Hudson River Park

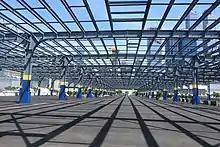
Pier 76 open in June 2021

The state's first memorial to the LGBT community was dedicated in June 2018, at Hudson River Park near the Christopher Street Pier. The memorial, an abstract work by Anthony Goicolea, consists of nine boulders arranged in a circle. The memorial honors the victims of the 2016 Orlando nightclub shooting, most of whom were gay. The Pier 54 project, later renamed Little Island, opened in May 2021. Additionally, in early 2020, Cuomo announced that he would expand the park onto Pier 76, which contained a New York City Police Department tow pound that was in the process of closing. Pier 76 opened on June 9, 2021, under the existing canopy of the former tow pound. In 2022, Manhattan borough president Mark Levine proposed converting one lane of the West Side Highway into a bike path due to heavy traffic on Hudson River Park's bike lane. Gansevoort Peninsula opened in the West Village in late 2023. By then, the park attracted 17 million annual visitors and had spurred commercial development along the West Side, including the IAC Building and a redevelopment of St. John's Terminal.